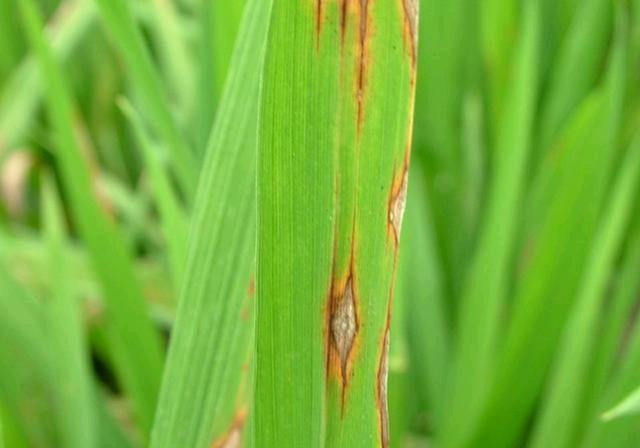
Plant: Rice
Disease: rice blast